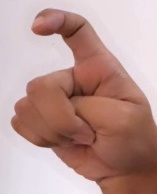
ASL sign: X